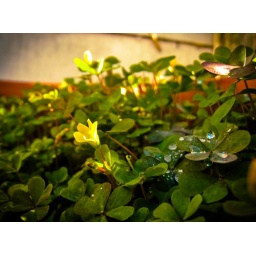
This is in our lemon tree pot.Lemon tree is pretty dead looking.